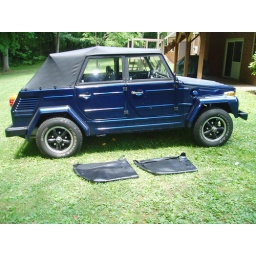
Passenger side, also showing the window bags, for storing the Thing Shop glass windows when not in use.